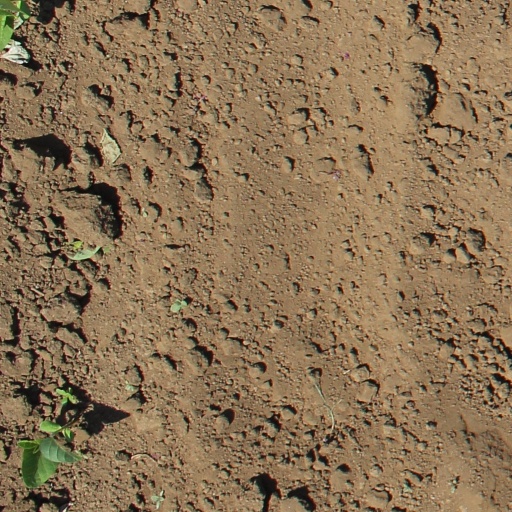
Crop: soybean